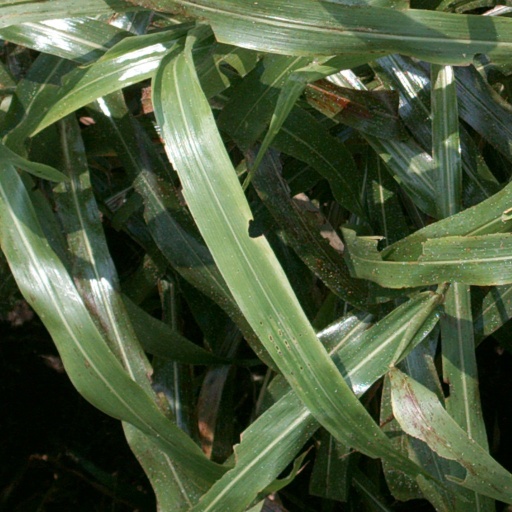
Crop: sorghum